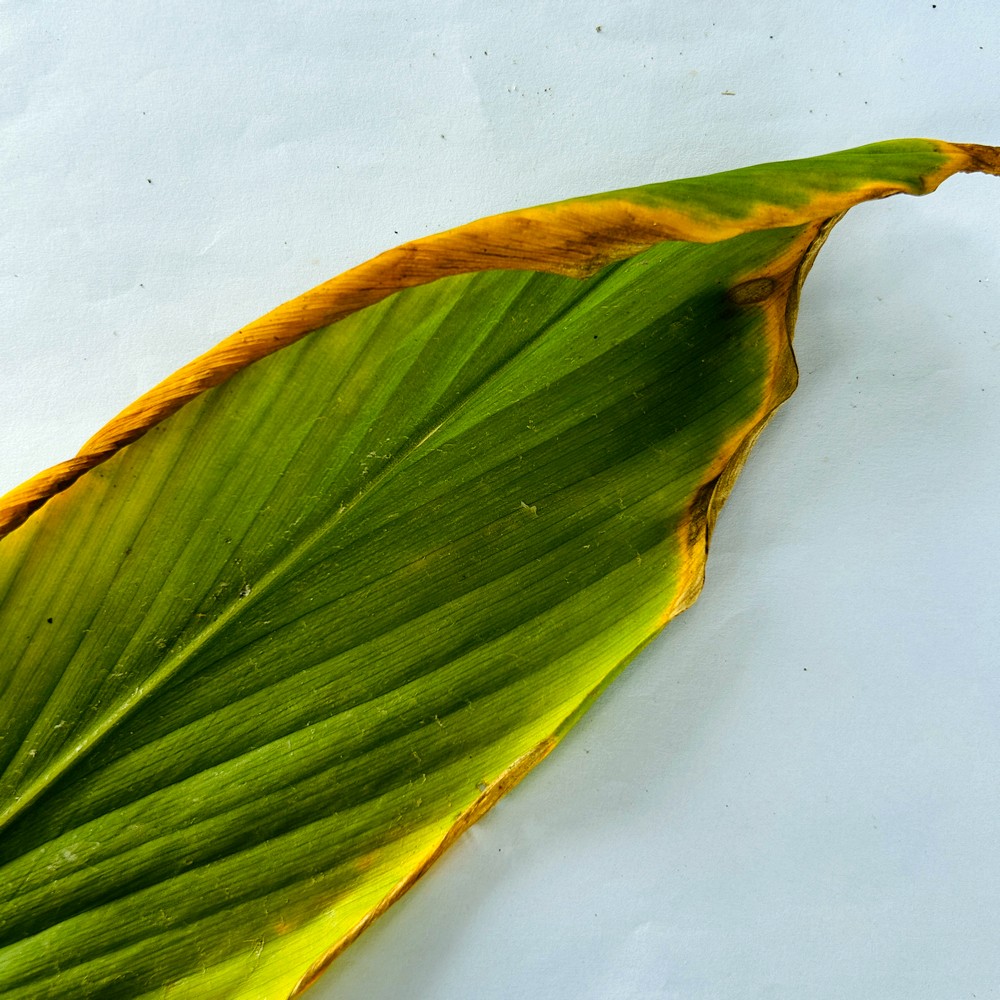
Label: Leaf Blotch